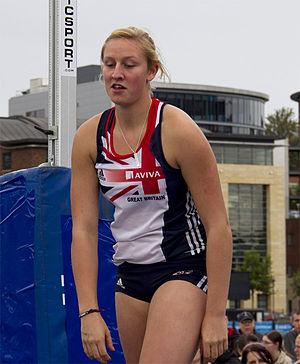
Holly Bethan Bradshaw est une athlète britannique spécialiste du saut à la perche. Elle est l'actuelle détentrice des record du Royaume-Uni du saut à la perche en plein air avec 4,71 m réalisés à Birmingham le 24 juin 2012 et en salle avec 4,87 m réalisés à Villeurbanne le 21 janvier 2012.